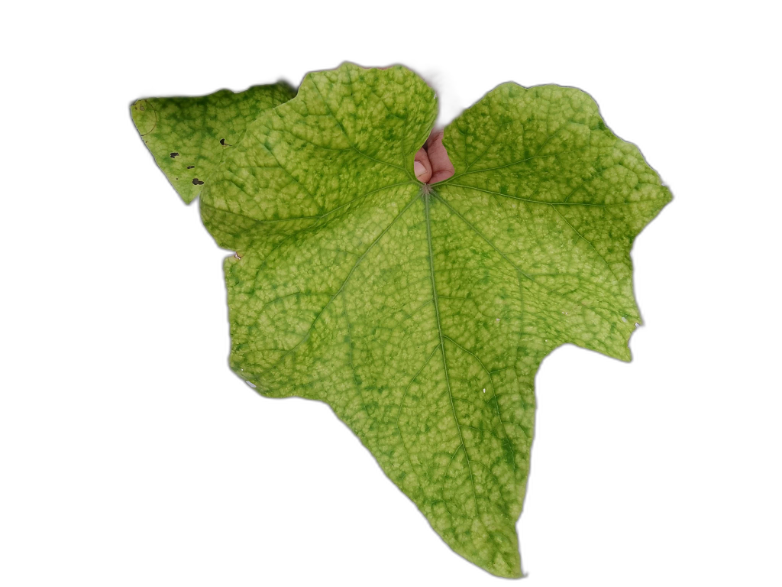
Crop: Zucchini
Label: Downy_Mildew